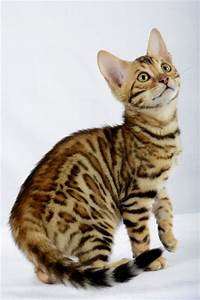
Label: cat